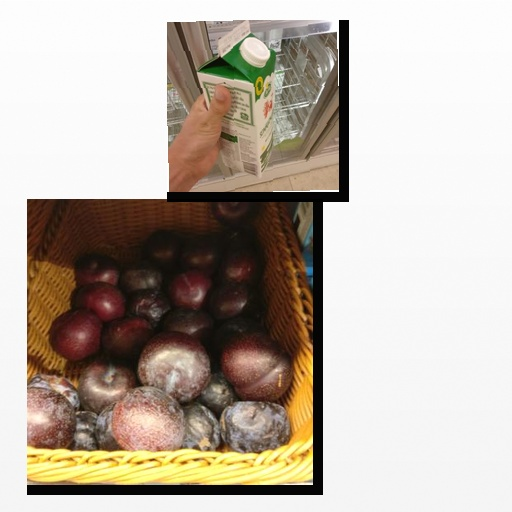
Food items: milk, plum